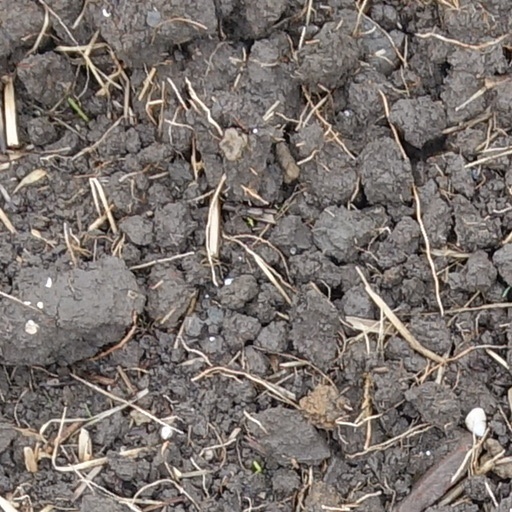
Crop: wheat